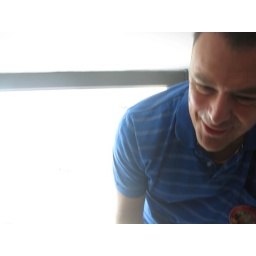
On the roof of the highest building in Brighton